Cenad

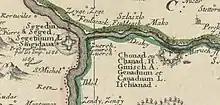
Cenad ("Chanad") on a map by Vincenzo Coronelli

During the Middle Ages, Cenad was quite important in the Kingdom of Hungary. As proof are the visits that different kings made here over time: Ladislaus IV in 1278, Charles I in 1322, Louis I in 1366, Sigismund several times between 1394–1436 and Ladislaus V in 1459. John Hunyadi was at one time prefect of Csanád County.